Order of Saint Basil the Great

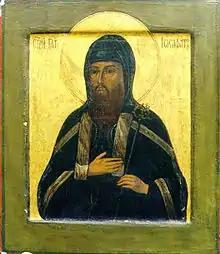
Saint Josaphat Kuntsevych

The Order of Saint Basil the Great (abbreviated OSBM), also known as the Basilian Order of Saint Josaphat, is a Greek Catholic monastic order of pontifical right that works actively among Ukrainian Catholics and other Greek-Catholic churches in central and Eastern Europe. The order received approbation on August 20, 1631, and is based at the Monastery of the Holy Trinity, Vilnius.